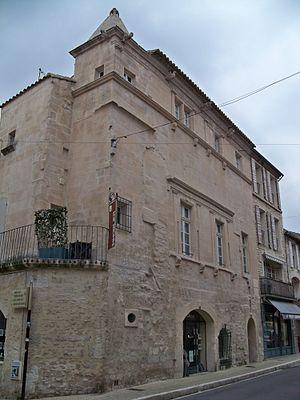
Ancien hotel de ville de Saint Rémy de Provence (13), France, de 1806 à 1820
Saint-Rémy-de-Provence est une commune française du département des Bouches-du-Rhône. Située dans la région Provence-Alpes-Côte d'Azur, Saint-Rémy-de-Provence est la petite capitale des Alpilles. À la suite du décret du 30 janvier 2007, son territoire est classé au sein du parc naturel régional des Alpilles. Ville touristique et vinicole, elle possède un important patrimoine bâti et naturel.